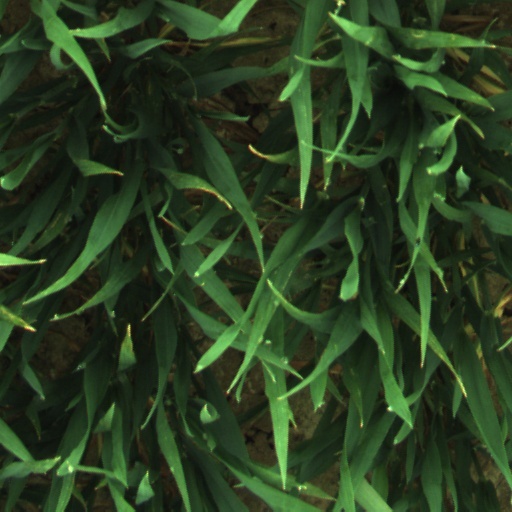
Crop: wheat